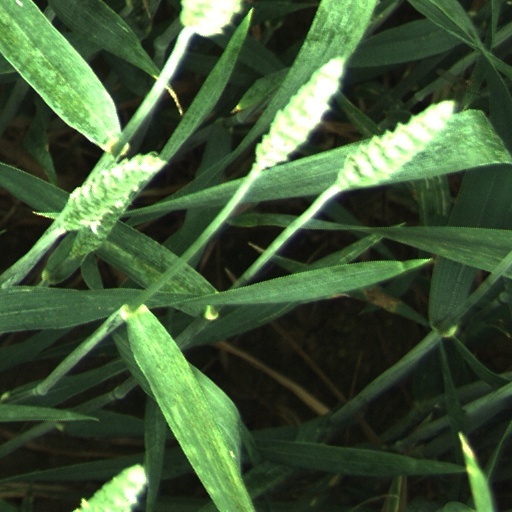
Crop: wheat